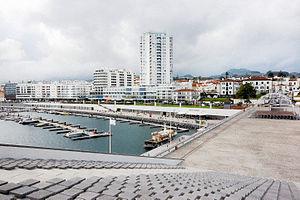
São Miguel est la plus grande île de l'archipel portugais des Açores et la plus peuplée.